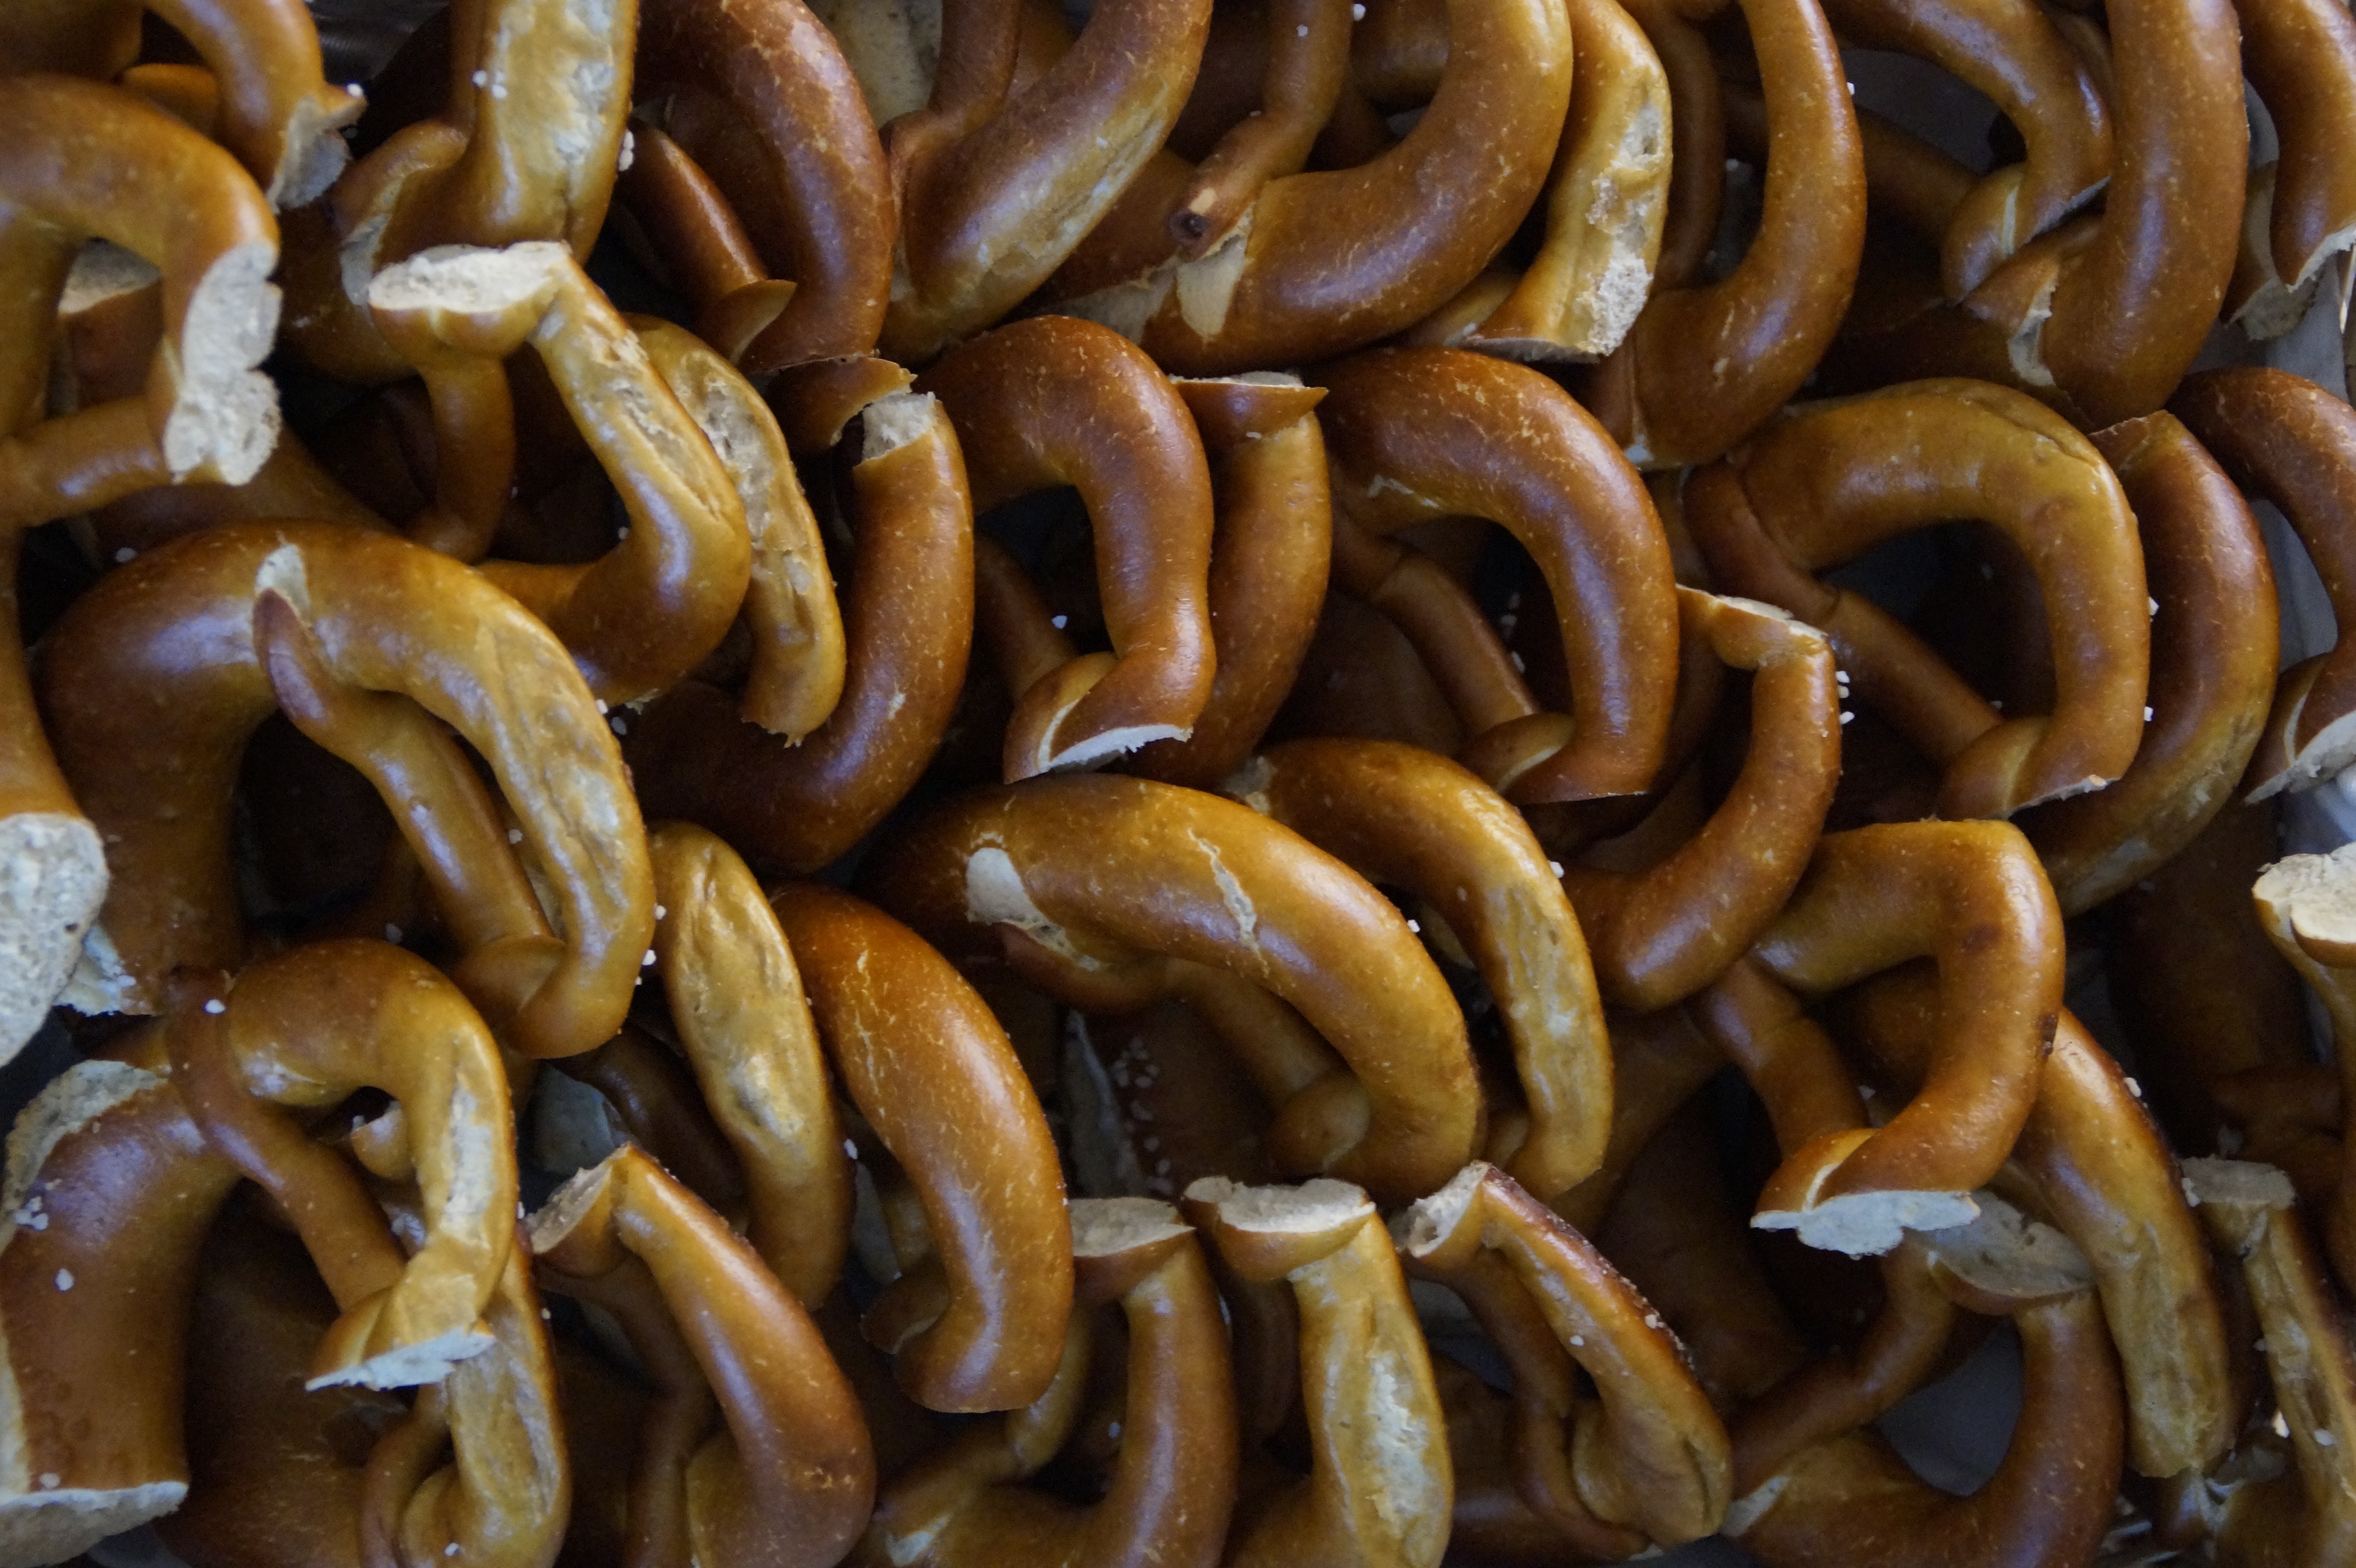
plant, food, produce, mushroom, basket, eat, bakery, baked, specialty, pastries, baker, bavaria, pretzel, pretzels, served, southern germany, flowering plant, cut in half, laugenbrezeln, halves, baden wurttemberg, shiitake, land plant, snack food, medicinal mushroom, pretzel halves